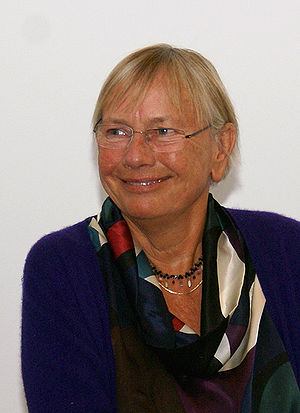
Døde i 2011 / April
Tine Bryld, dansk socialrådgiver, forfatter og radiovært på bl.a. ungdomsprogrammet Tværs.
Døde i 2011 er en liste over notable personer, der er afgået ved døden i 2011.